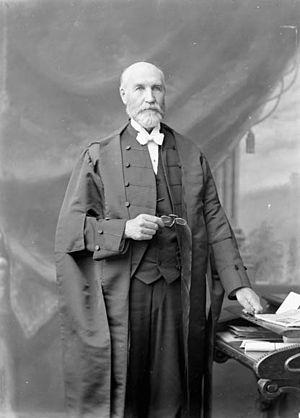
Thomas Bain est un politicien canadien. Il a été Président de la Chambre des communes du Canada entre 1899 et 1901.